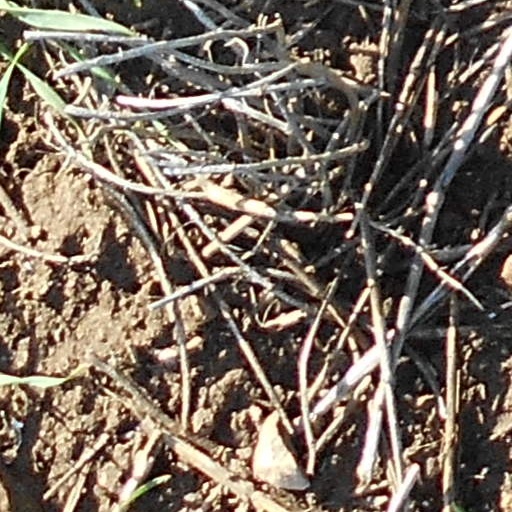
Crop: wheat